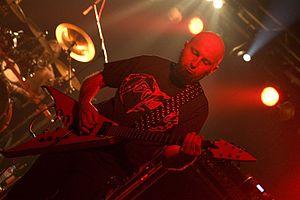
Deicide est un groupe de death metal américain, originaire de Tampa, en Floride.
Jack Owen, né le 6 décembre 1967 à Akron, est un musicien de death metal américain. Il a été le lead guitariste et membre cofondateur de Cannibal Corpse.